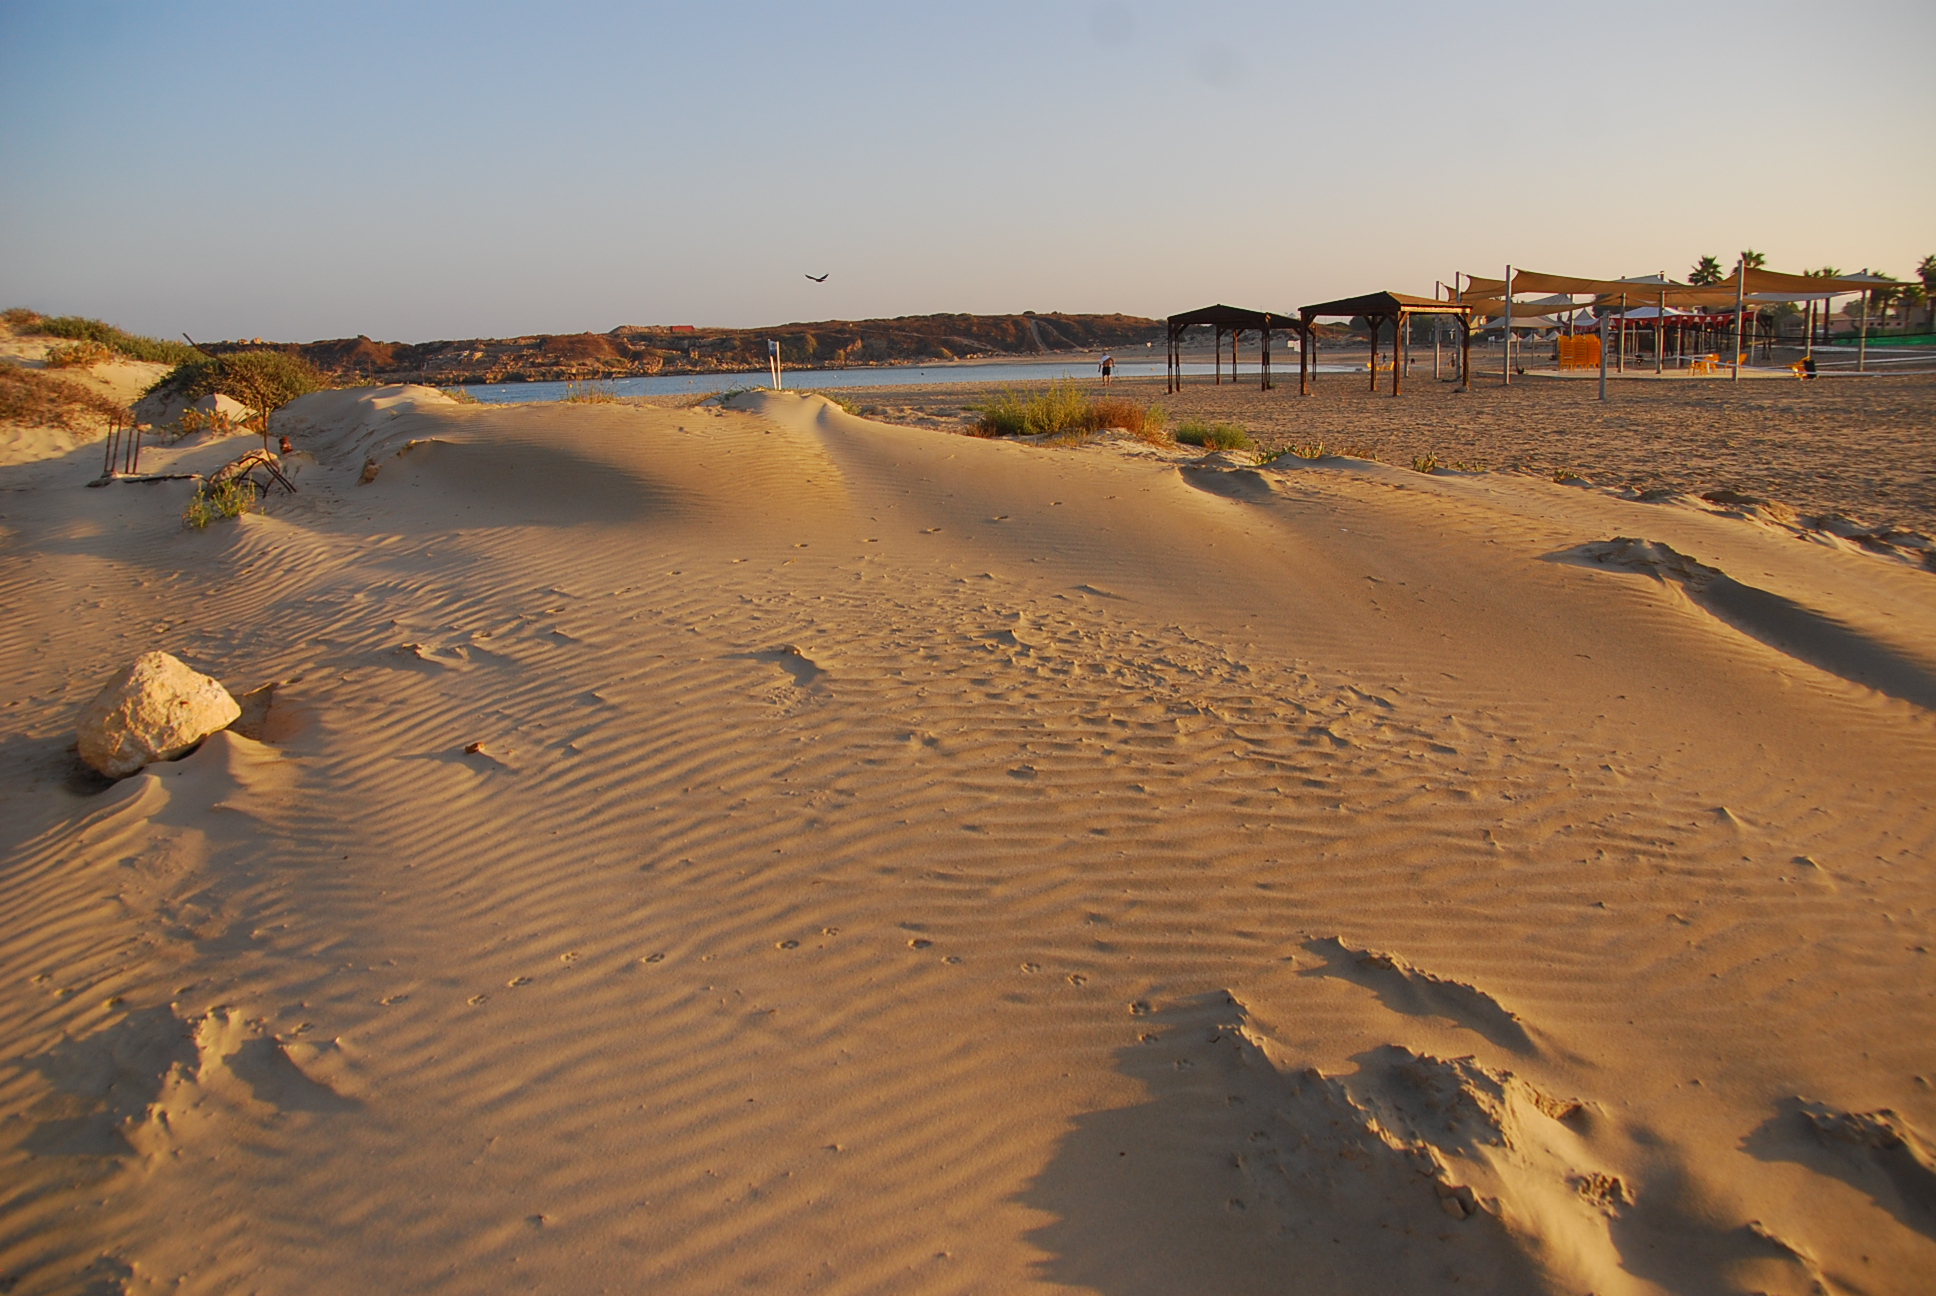
nature, sand, desert, natural environment, aeolian landform, erg, sahara, singing sand, landscape, dune, shadow, blowout, geology, sky, sea, sunlight, footprint, coast, horizon, beach